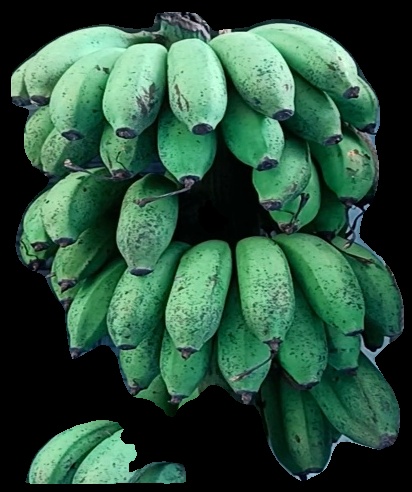
Variety: rasbale
Grade: grade2